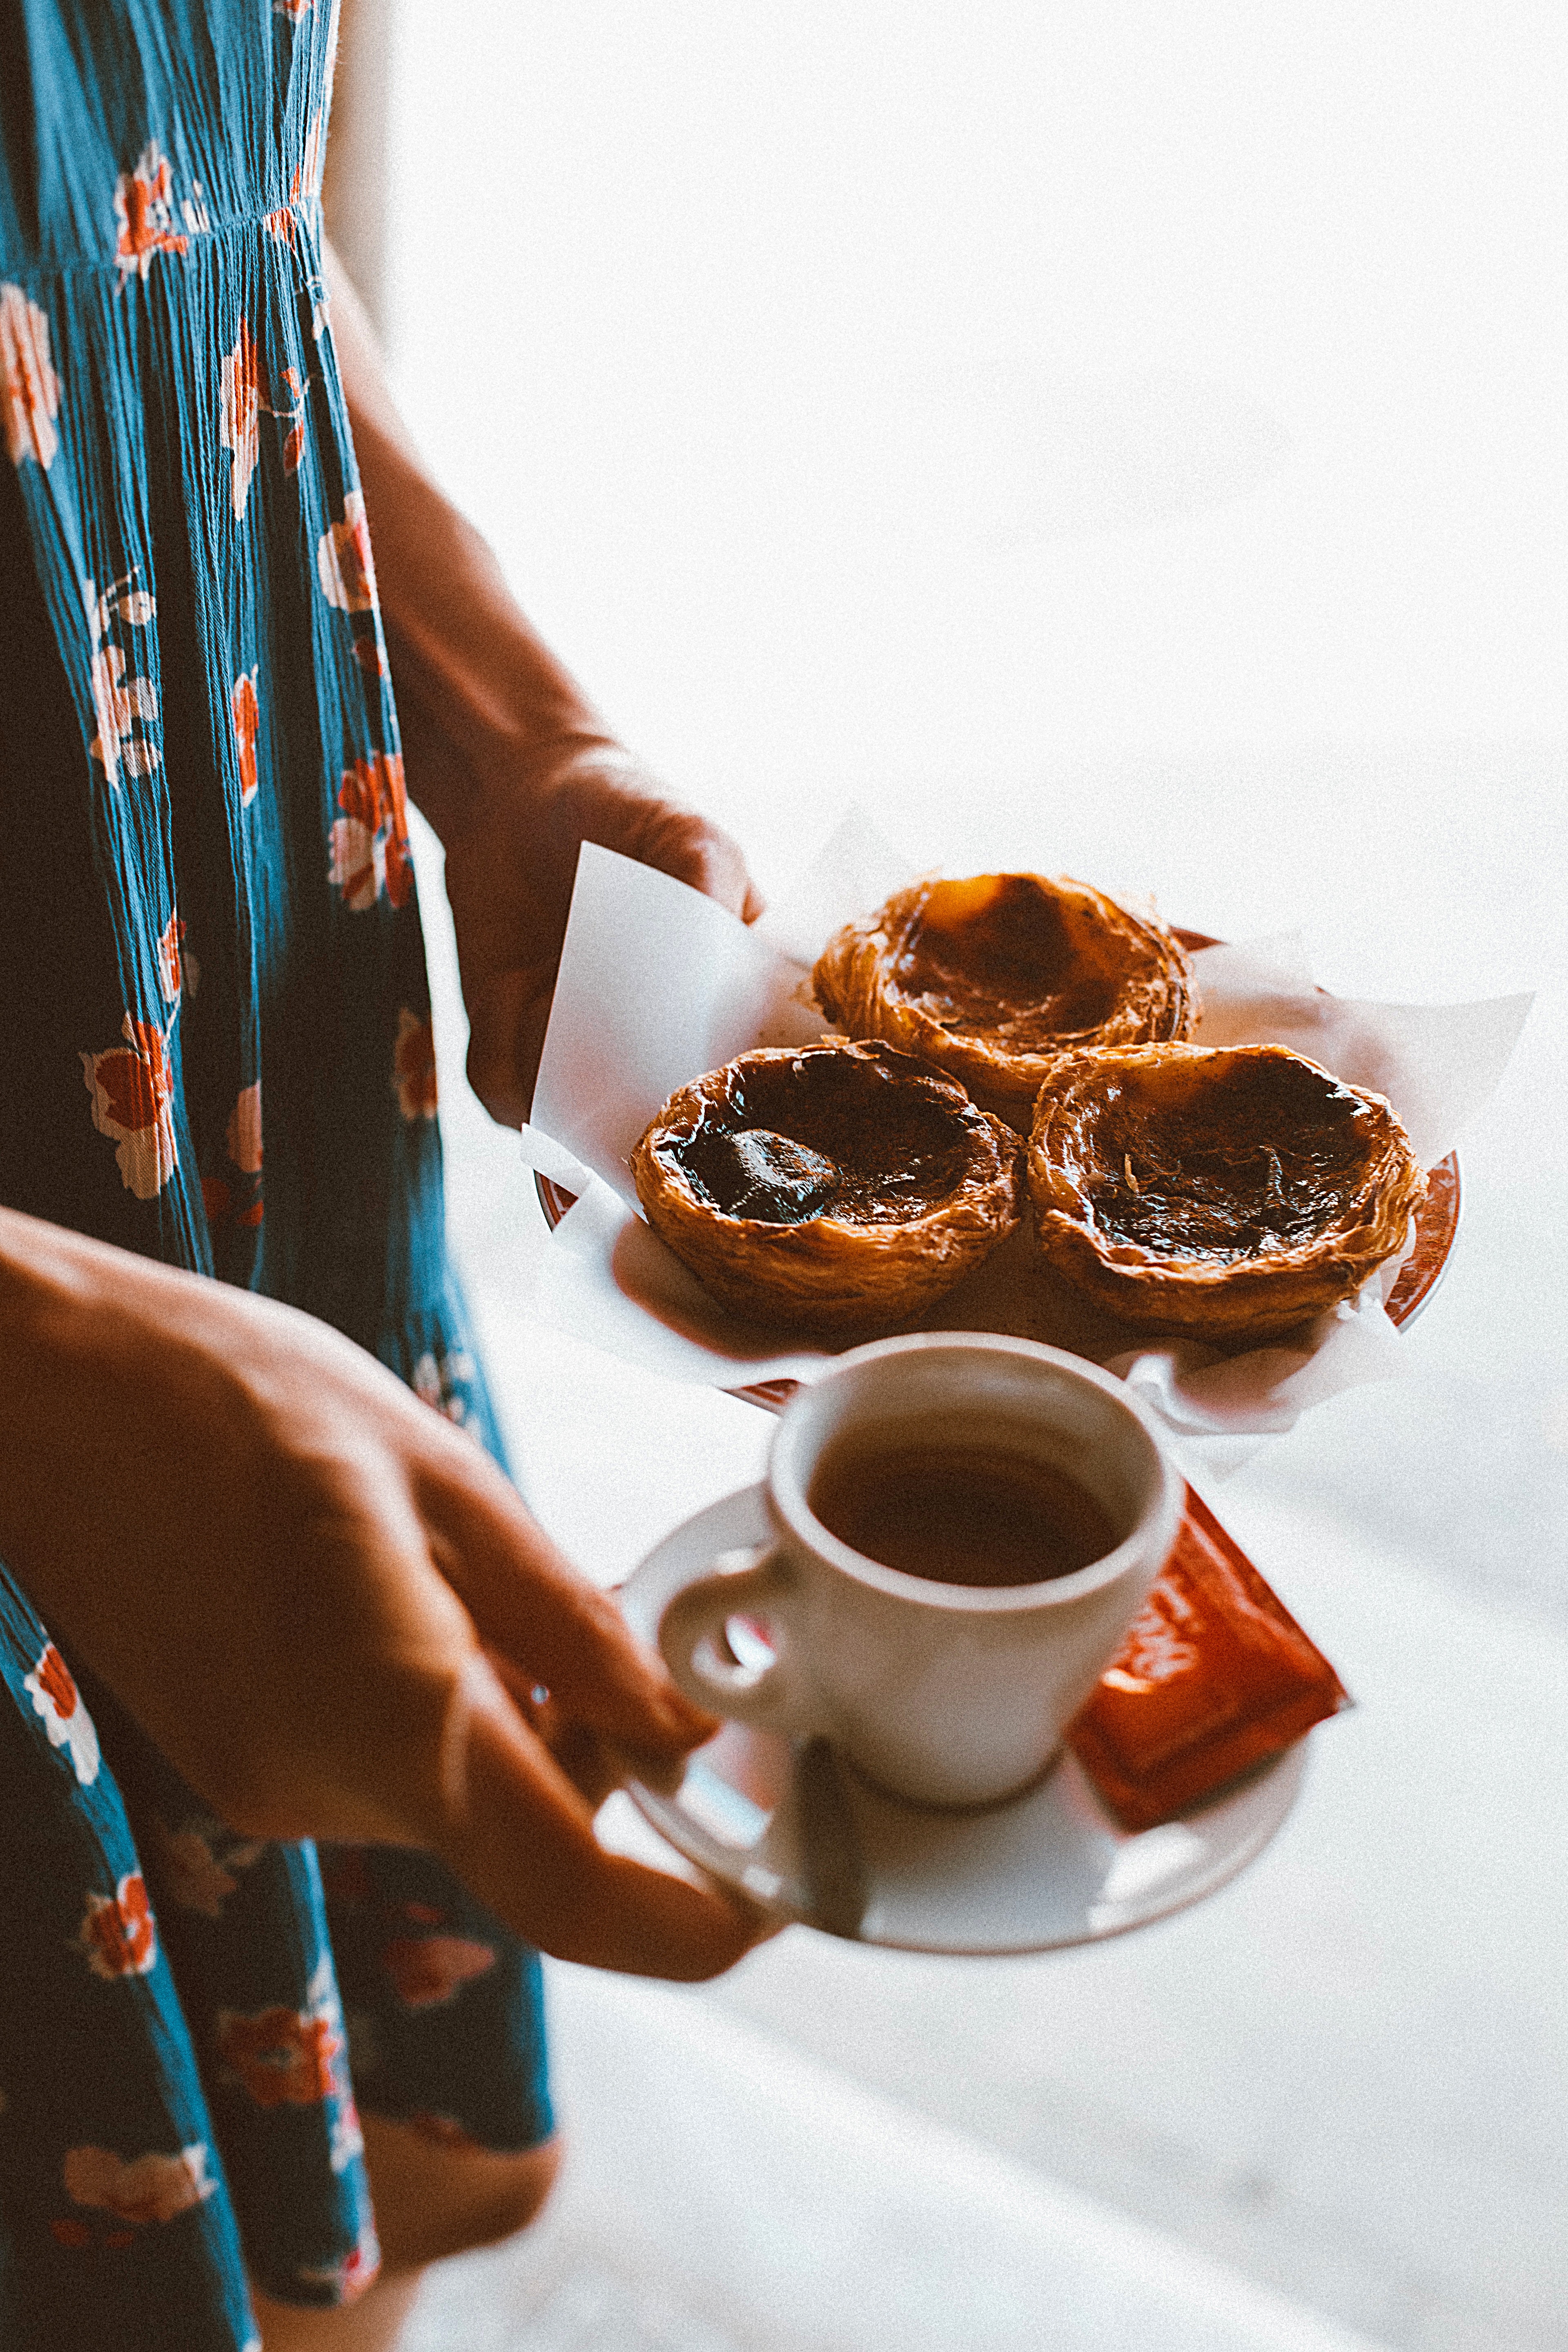
chocolate, coffee cup, cup, dessert, food, coffee, drink